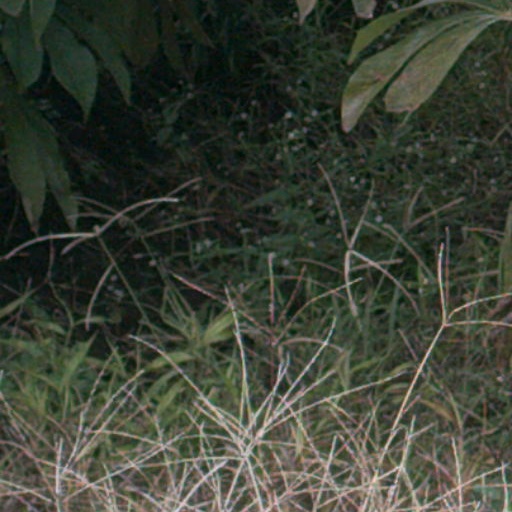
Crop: cassava